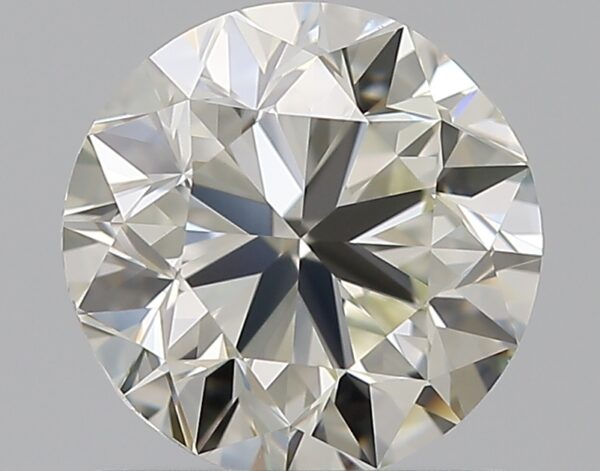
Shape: round
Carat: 1
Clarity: VVS2
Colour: L
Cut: VG
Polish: EX
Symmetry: VG
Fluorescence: N
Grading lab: GIA
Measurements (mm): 6.17 x 6.24 x 4.01